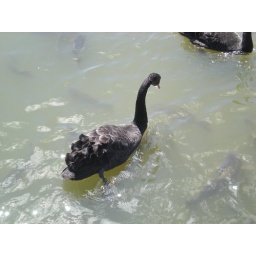
Black swan over the fish